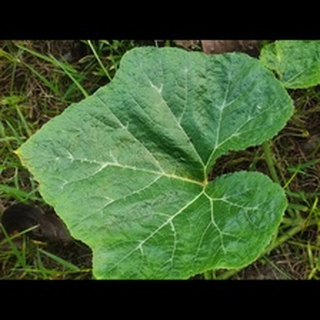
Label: healthy_pumpkin